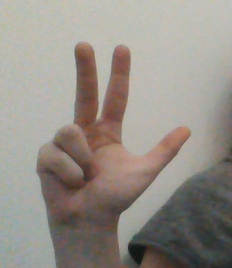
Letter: al